Jan van Delen

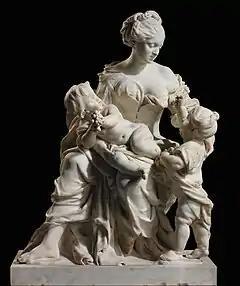
"Caritas"

Jan van Delen (1635/1636, Brussels – 12 March 1703, Brussels) was a Flemish sculptor who is mainly known for his Baroque church sculptures, allegorical scenes, funeral monuments and portraits. He was principally active in Brussels where he popularized the Flemish Baroque style in sculpture.